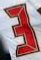
Number: 3